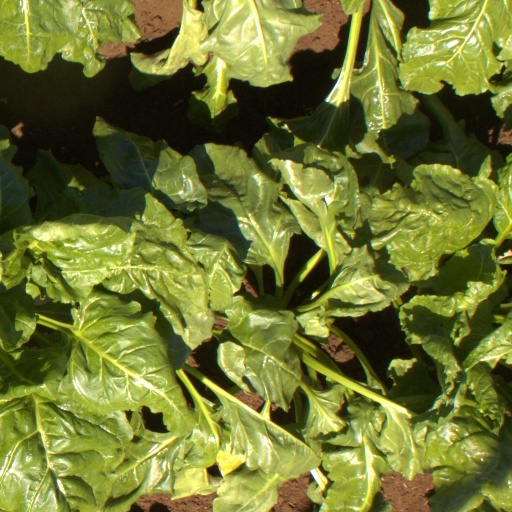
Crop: sugar beet